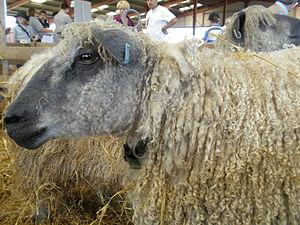
Le wensleydale est une race ovine anglaise originaire de la région du Wensleydale dans le Yorkshire du Nord. Il présente une tête grise et possède une longue toison bouclée. Cette race a été développée au cours du XIXe siècle par le croisement de leicester et de teeswater. C'est l'une des races ovines parmi les plus lourdes et les plus grandes. Elle est classée dans la catégorie à risque par le Rare Breeds Survival Trust qui s'occupe des races domestiques menacées d'extinction au Royaume-Uni, car il n'existe que moins de 1 500 brebis reprodutrices inscrites au herd-book. Cette race sert aujourd'hui à l'amélioration d'autres races pour obtenir de la viande d'agneau de qualité et pour produire de la laine haut-de-gamme.
Liste des principales races de moutons connues du Royaume-Uni :